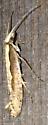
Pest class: diamondback_moth